1887 Great Chatsworth train wreck

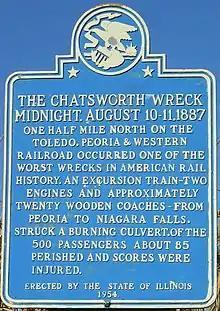
Historical marker erected by the state of Illinois in 1954 to commemorate the Chatsworth wreck.

In 1954, the state of Illinois placed a historical marker, along U.S. Route 24, commemorating the event. The marker has the following text: